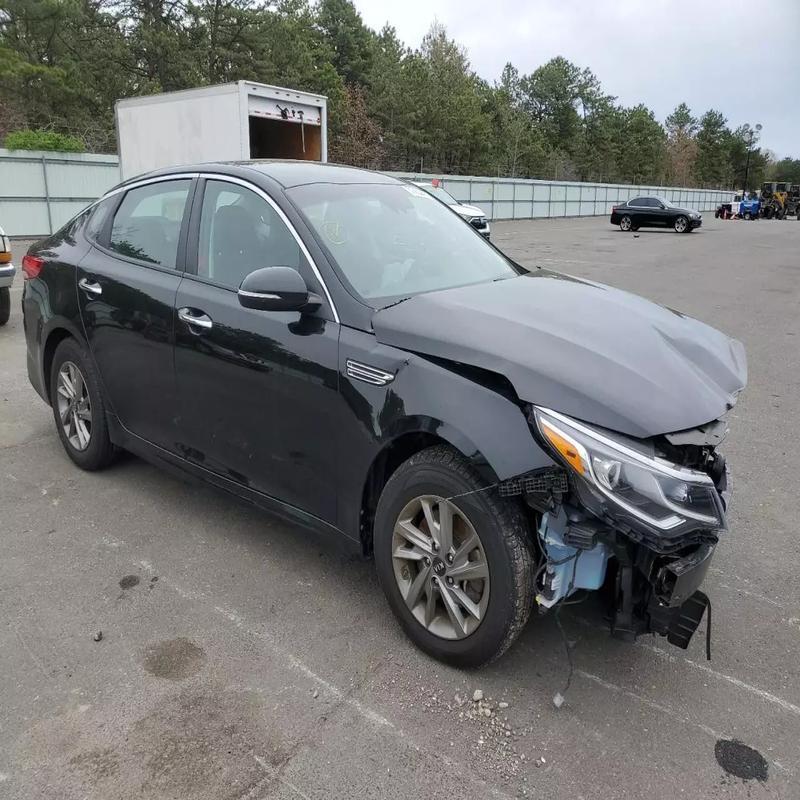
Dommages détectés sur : pare-choc avant, feu avant droit, capot, aile avant droite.
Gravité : majeur